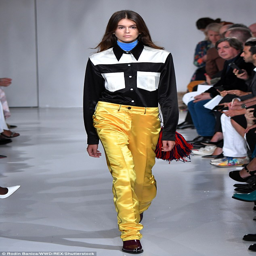
stunner : this came shortly after person , who turned 16 last week , wasted no time at all as she made her debut on the runway for fashion designer on thursday